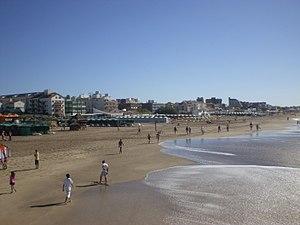
Pinamar est une ville et une station balnéaire de la province de Buenos Aires, en Argentine, et le chef-lieu du partido Pinamar. Sa population s'élevait à 25 589 habitants en 2010 contre 20 175 habitants en 2001.
La province de Buenos Aires est la province la plus grande, la plus riche et la plus peuplée d'Argentine, bien que la municipalité de la ville de Buenos Aires, capitale de la République argentine n'en fasse pas partie. La province avait 15 625 084 habitants en 2010. L'agglomération du grand La Plata, sa capitale, en avait 799 523 la même année.